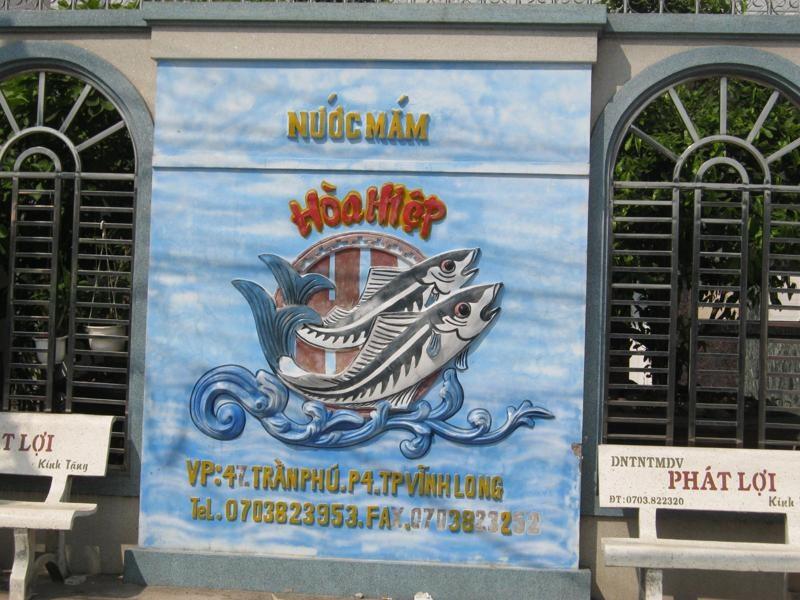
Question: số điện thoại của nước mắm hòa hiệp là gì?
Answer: số điện thoại của nước mắm hòa hiệp là 0703823953